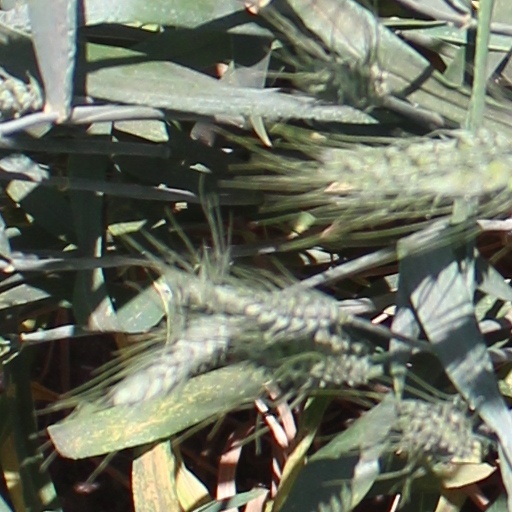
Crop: wheat